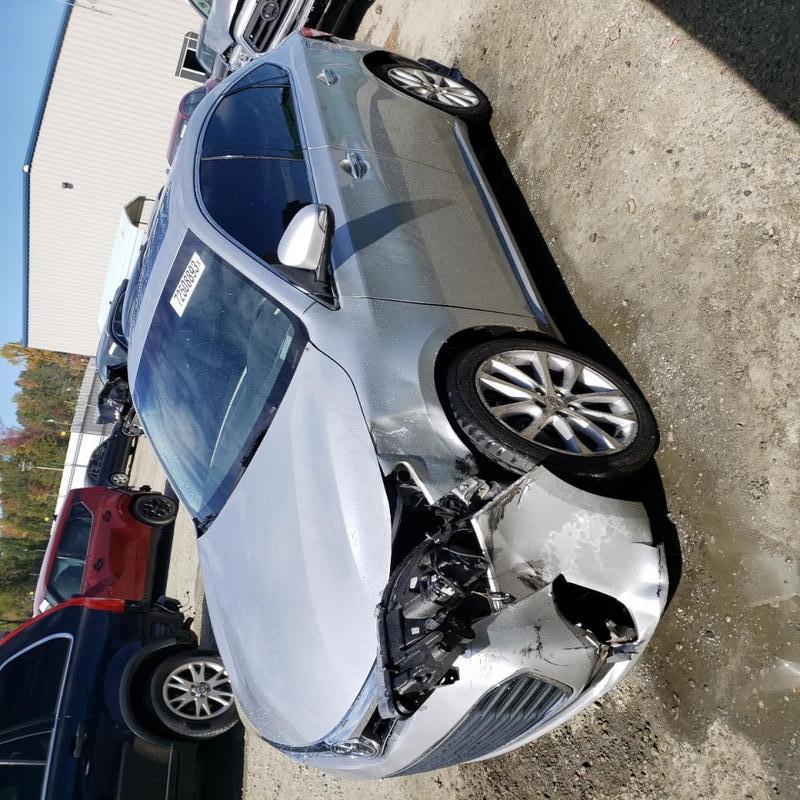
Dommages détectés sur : pare-choc avant, feu avant gauche, aile avant gauche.
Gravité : majeur